Dispersion stabilized molecules

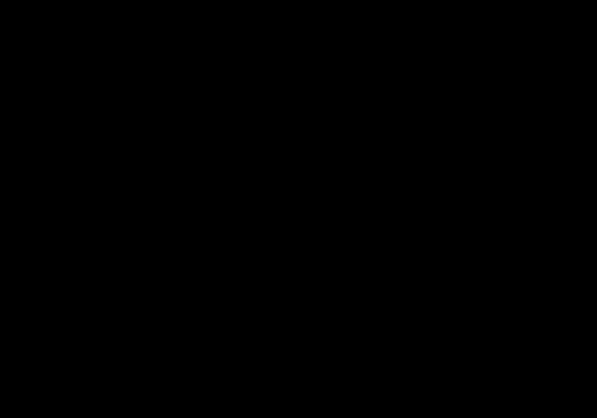

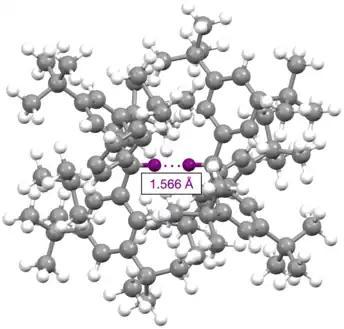
[(3,5-""BuHC) CH] with the short contact between hydrogens highlighted in purple.

Beyond just the ""Bu substituted hexaphenylethane, Schriener and coworkers have synthesized new molecules with "dispersion energy donors" to form both long C-C bonds and short H•••H contacts. The effect of dispersion stabilization was further probed with a series of meta-substituted hexaphenylethane molecules substituted with Me, ""Pr, ""Bu, Cy, and adamantyl groups. Of these molecules, only the ""Bu and adamantyl analogs were observed to form the head-to-head dimer, showing the sensitivity of dispersion stabilization to rigid, polarizable substituents. Dispersion stabilization has additionally been used to stabilize intermolecular contacts. When the (3,5-""BuHC)CH molecule dimerizes to form [(3,5-""BuHC)CH], stabilizing interactions between ""Bu groups bring the central pair of hydrogens to a contact distance of 1.566Å as determined by neutron diffraction. This distance is well within the combined van der Waals radii of the two H atoms, and at the time was the shortest reported H•••H contact.